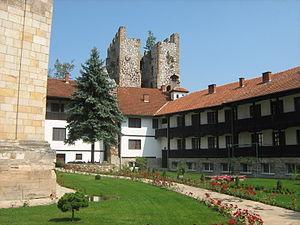
Le monastère de Manasija, également connu sous le nom de monastère de Resava, est un monastère orthodoxe serbe situé près de Despotovac, dans le district de Pomoravlje en Serbie. Il dépend de l'éparchie de Braničevo et est inscrit sur la liste des monuments culturels d'importance exceptionnelle de la République de Serbie.